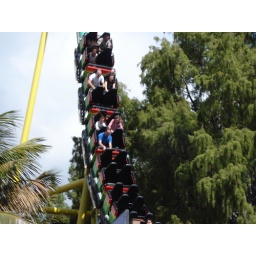
TThat's me, the blue shirt and big forehead with my daughters in the back seat